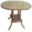
Label: table